Strickland House, Vaucluse

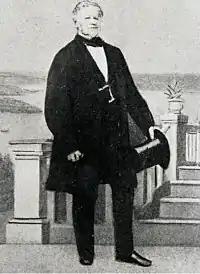
John Hosking 1860

The original villa, "Carrara" was built in 1856 in a large landscaped setting, including a strong relationship between the house and the water. The two-storey segmental bay projection is striking and represents a relatively early use of such a feature. The remnants of the sandstone wharf adjacent to Milk Beach contributes to the strength of this association.